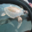
Label: turtle